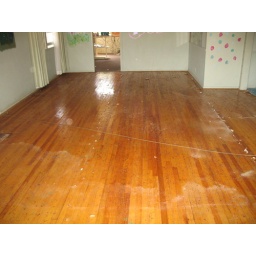
living room floor under carpet... lots of sand